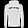
Label: Pullover